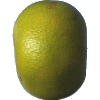
Label: Pomelo Sweetie 1